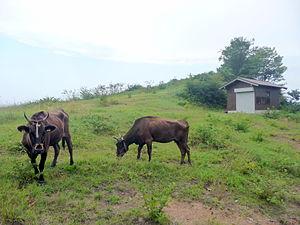
Ojiro est une zone située dans le bourg de Kami, district de Mikata de la préfecture de Hyōgo au Japon.